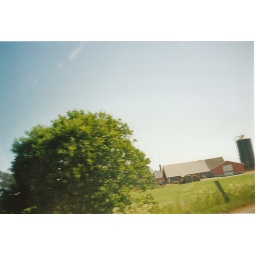
On the road pt.II, taken from car in Denmark. Landscape there is amazing..